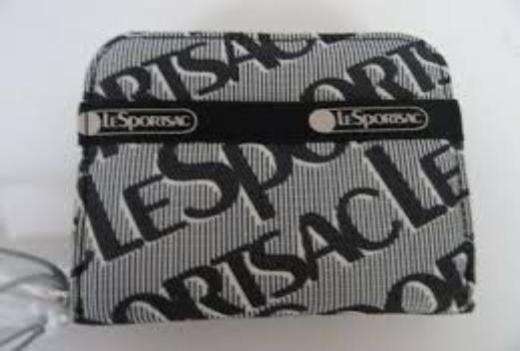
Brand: lesportsac
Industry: Clothes